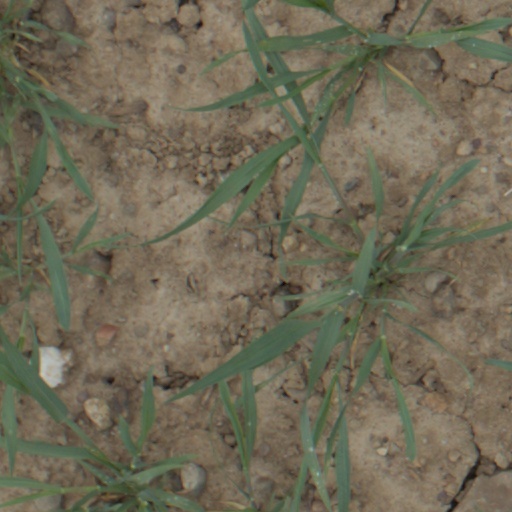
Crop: wheat